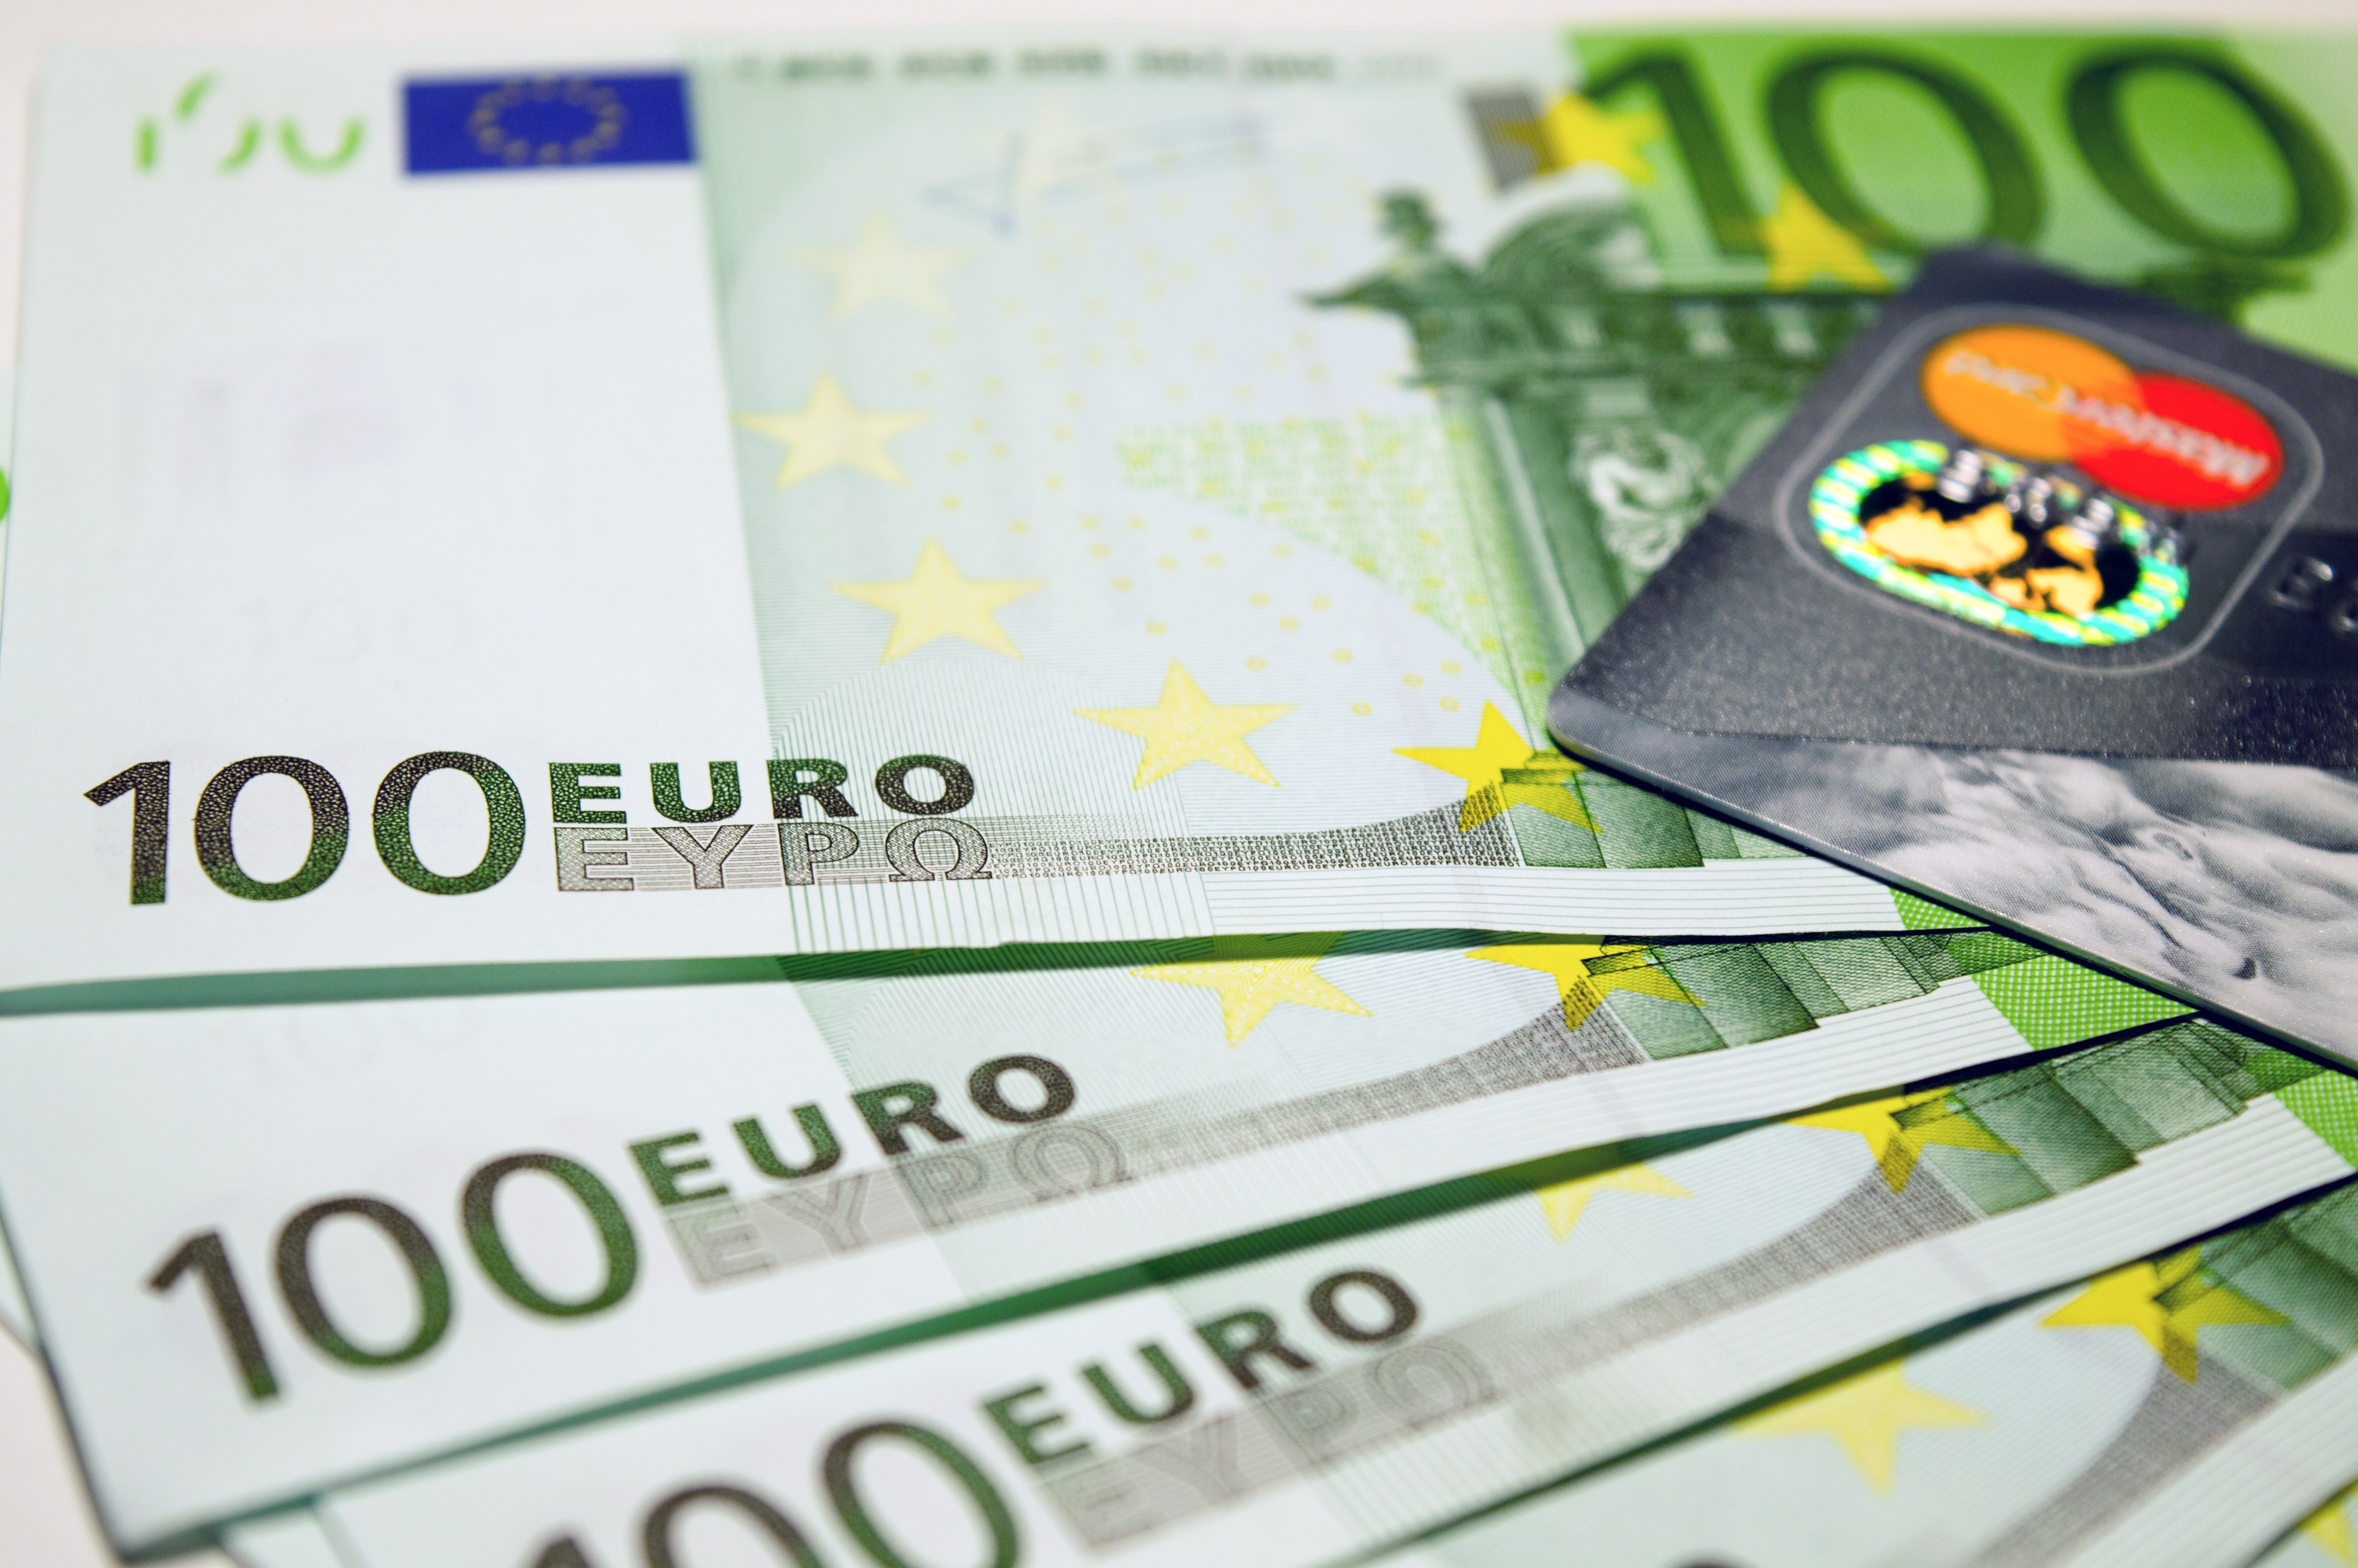
money, business, abundance, label, brand, cash, currency, euro, crisis, 100, bill, rich, finances, document, economy, income, financial, wealth, profit, salary, earnings, bills, corruption, the european union, cash money, one hundred euros